The Basketball Fix

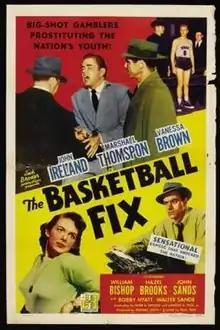

The Basketball Fix is a 1951 noir sports drama film directed by Felix E. Feist and starring John Ireland, Marshall Thompson and Vanessa Brown. The film is also known by the alternative title The Big Decision in the United Kingdom. It is based on the CCNY point shaving scandal.